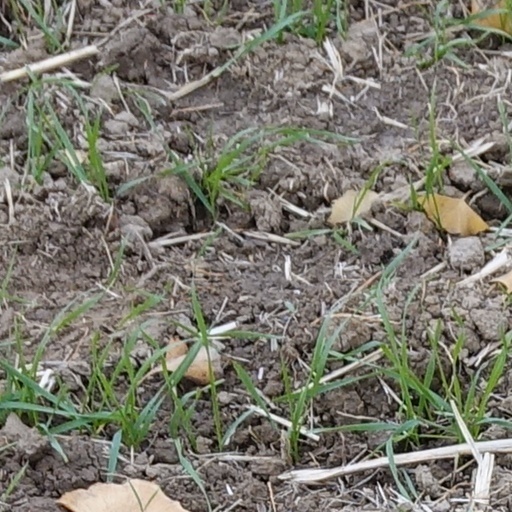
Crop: wheat